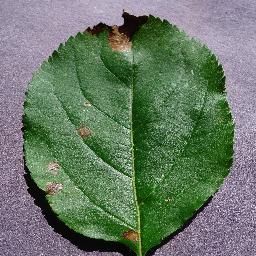
Label: Apple___Black_rot